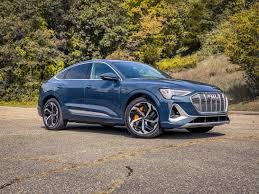
Label: noambulance